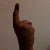
The image shows a hand gesture representing the number 1 in Indian Sign Language.